Eger

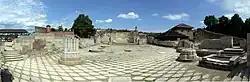
The ruins of the Romanesque basilica in the Eger Castle

Today's Eger was formed in the 10th century by St. Stephen (997–1038), the first Christian king of Hungary, who founded an episcopal see in Eger. The first cathedral of Eger was built on Castle Hill, within the present site of Eger Castle. Eger grew around this cathedral, and remains an important religious centre in Hungary.